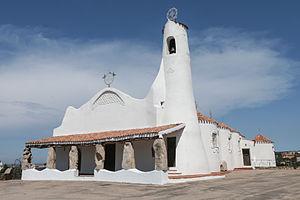
L'église Stella Maris de Porto Cervo est une église catholique œcuménique du XXᵉ siècle de style méditerranéen / architecture byzantine, à Porto Cervo en Sardaigne en Italie.